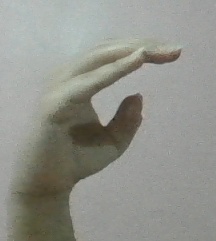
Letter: jeem